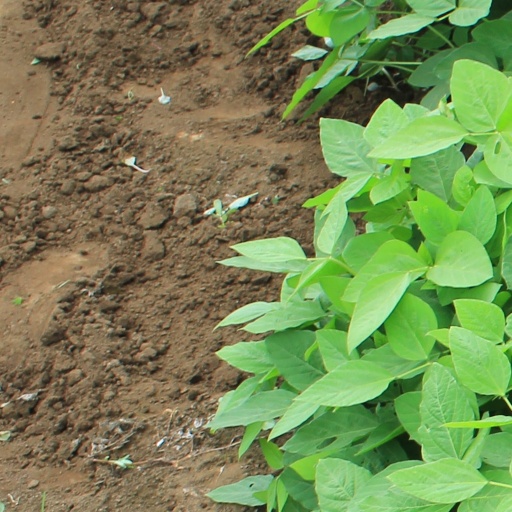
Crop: soybean